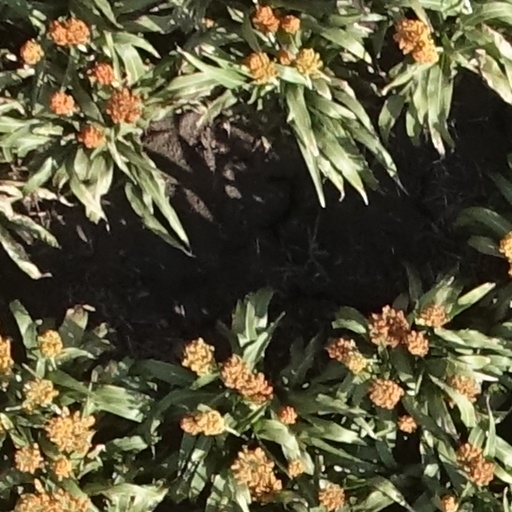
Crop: sorghum